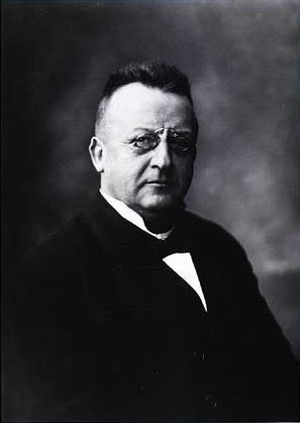
Johannes Pitzner
Johannes Pitzner i 1904
Johannes Ernst Ludvig Markus Pitzner var en dansk bagermester og politiker, der repræsenterede Det Konservative Folkeparti i Folketinget fra 1918 til sin død.